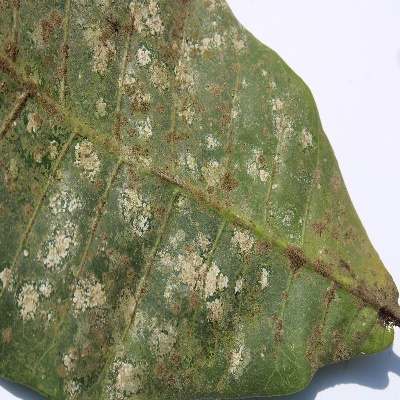
Crop: Cashew
Condition: red rust